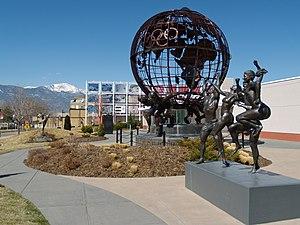
Le Comité olympique et paralympique des États-Unis est une association à but non lucratif représentant les États-Unis au Comité international olympique. Son siège est à Colorado Springs dans le Colorado. L'USOPC s'appelait initialement American Olympic Association, puis United States Olympic Association et plus tard United States Olympic Committee.